Cobeja

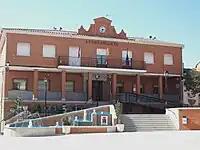
Town Hall of Cobeja.

The town is situated on a plain of the county of La Sagra and adjoining populations Pantoja, Alameda de la Sagra, Villaseca de la Sagra and Villaluenga de la Sagra, all of Toledo.